Prabu Siliwangi

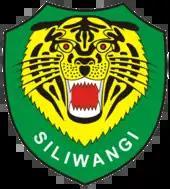
Tiger emblem of Siliwangi Division.

One of the stories tells about Prince Jayadewata, the son of Prabu Anggalarang, king of Galuh, who ruled from Surawisesa Palace in Kawali. Prince Jayadewata also known as Ratu Purana Prebu Guru Dewataprana.